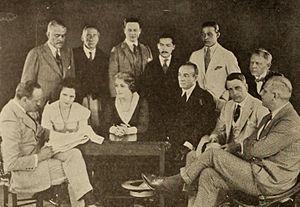
Le Voile de l'avenir est un film dramatique muet américain réalisé par Albert Parker et sorti en 1919.